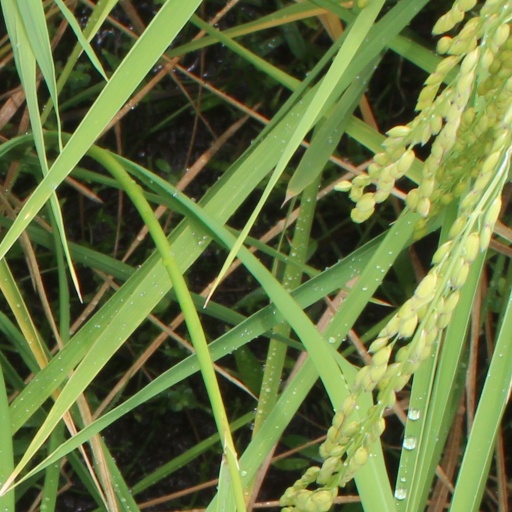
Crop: rice